VLM Airlines Slovenia

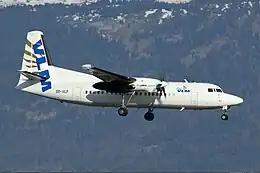
VLM Airlines Fokker 50

VLM Airlines Slovenia was a Slovenian airline based at Maribor Airport. The carrier was a subsidiary of SHS Aviation Slovenia, which is part of SHS Aviation.